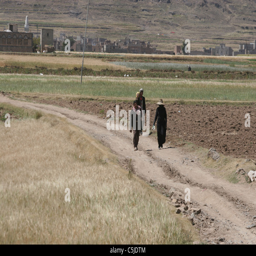
person walking down a dirt road in the country